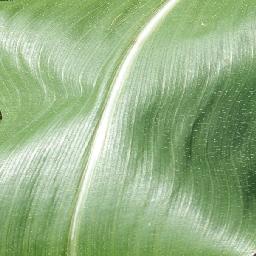
Label: Corn___healthy